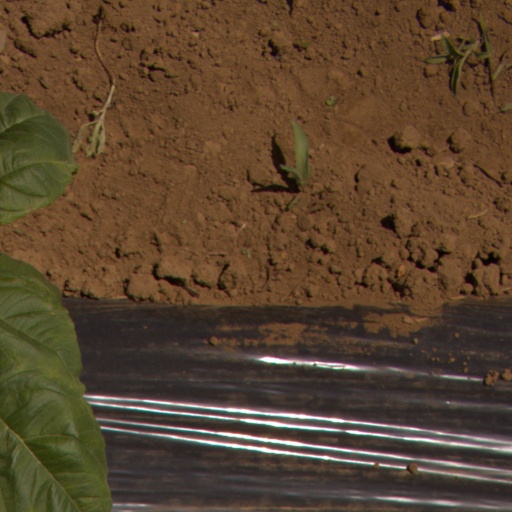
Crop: Jerusalem artichoke